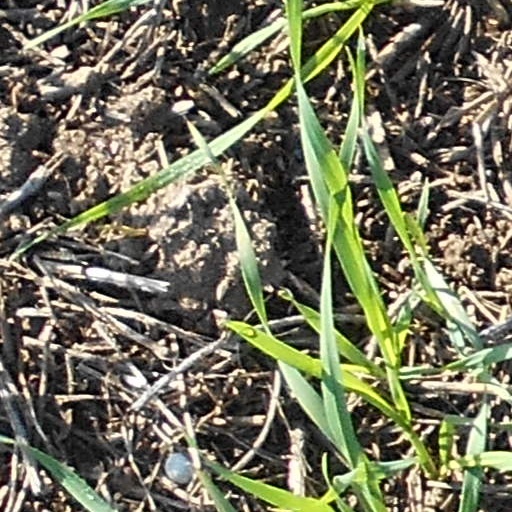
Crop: wheat